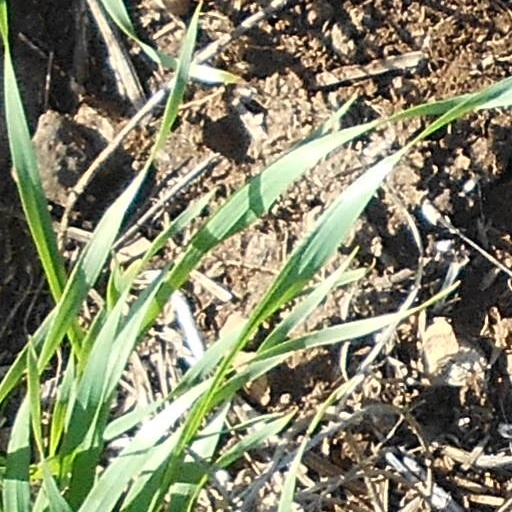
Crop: wheat